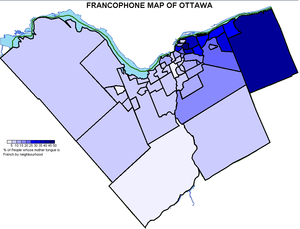
Ottawa est la capitale du Canada. La ville est située dans l'est de l'Ontario, sur la rive sud de la rivière des Outaouais, face à la ville québécoise de Gatineau.
Le bilinguisme officiel à la ville d'Ottawa est institué par l'acte d'Ottawa.
La province de l'Ontario, au Canada, est la plus peuplée du pays avec une population totale de 13 448 494 habitants selon le recensement de 2016. Sa capitale est Toronto, qui est également la plus grande ville du Canada. D'autre part, Ottawa, la capitale du pays, est également située dans cette province.